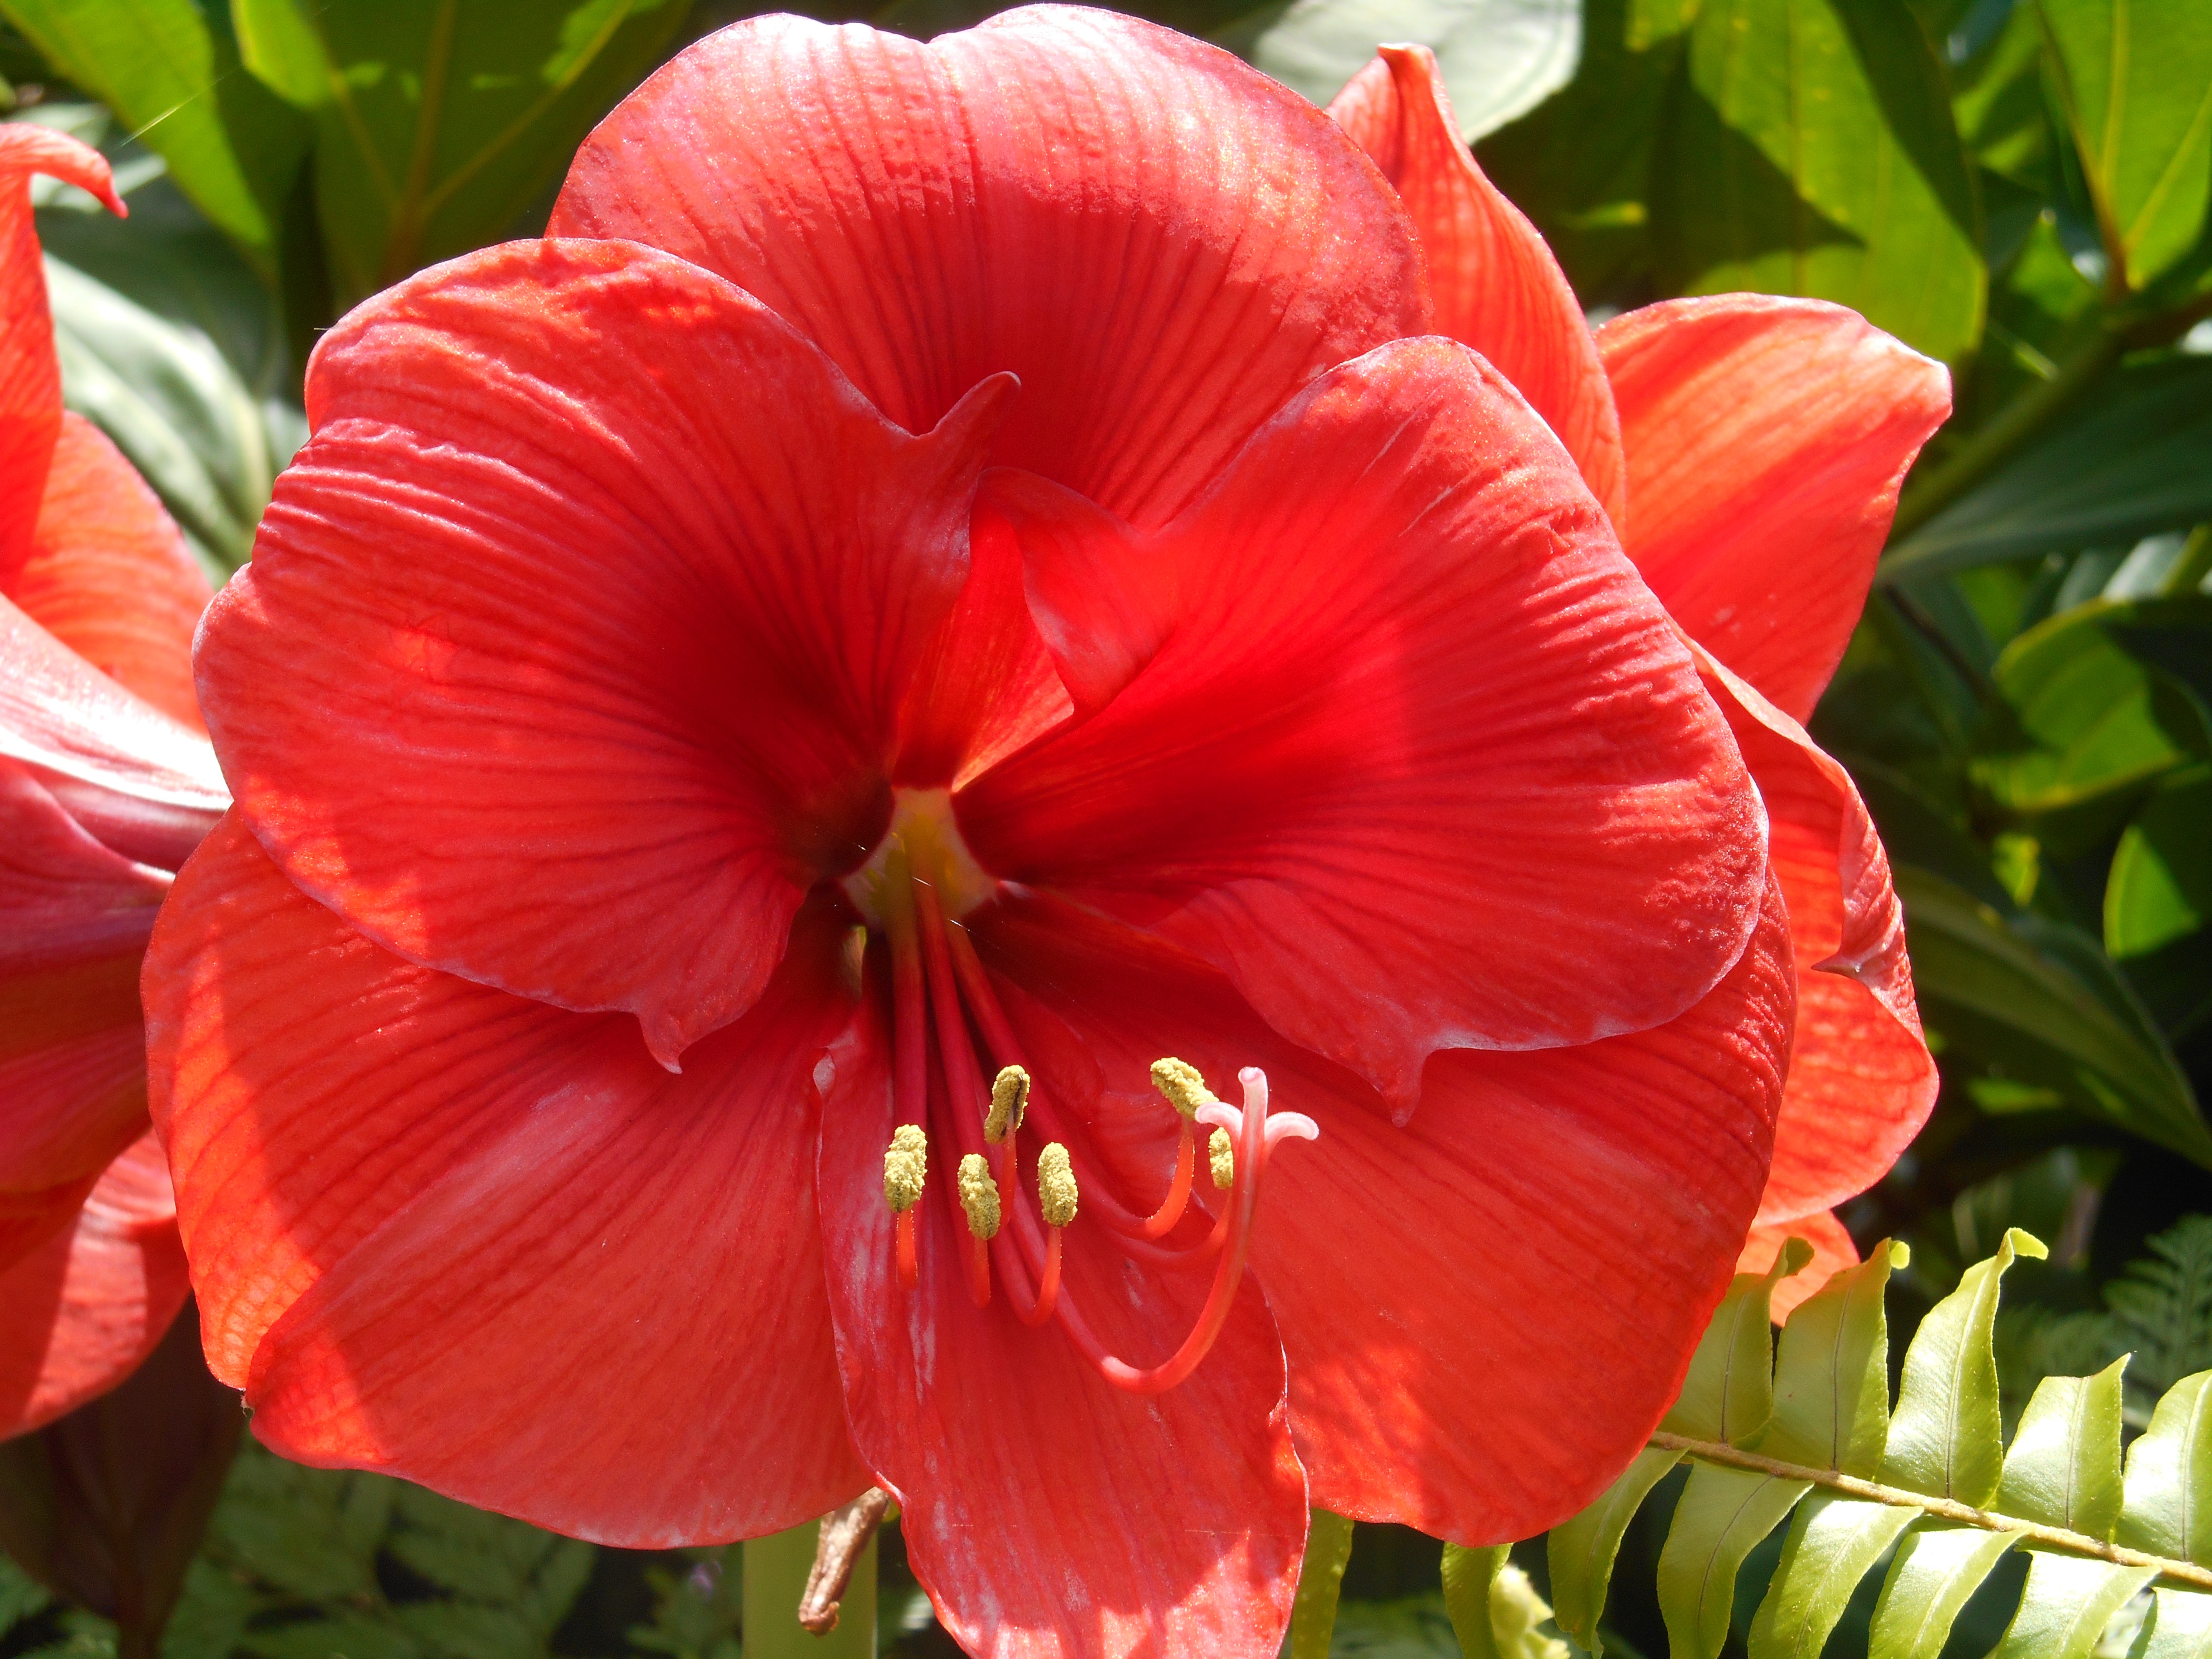
plant, flower, petal, red, flora, flowers, hibiscus, malvales, flowering plant, exotic garden, reunion island, chinese hibiscus, land plant